Rosa Kershaw Walker

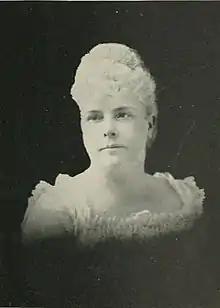
"A Woman of the Century"

Rosa Kershaw Walker (Kershaw; after first marriage, Turnbull; after second marriage, Walker; literary initials, R. K. Walker; 1840s – May 7, 1909) was an American author, journalist, and newspaper editor of the long nineteenth century. She was one of the best-known literary women in St. Louis, Missouri, and a pioneer woman journalist of that city.